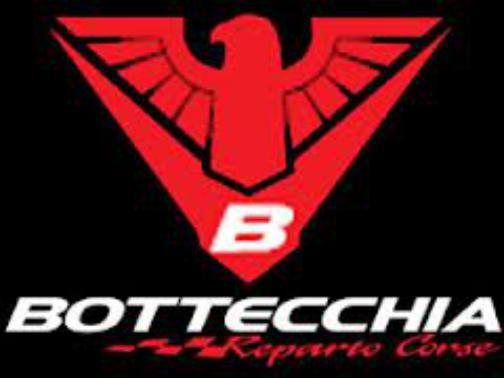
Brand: bottecchia
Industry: Transportation